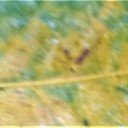
Label: Leaf_rust